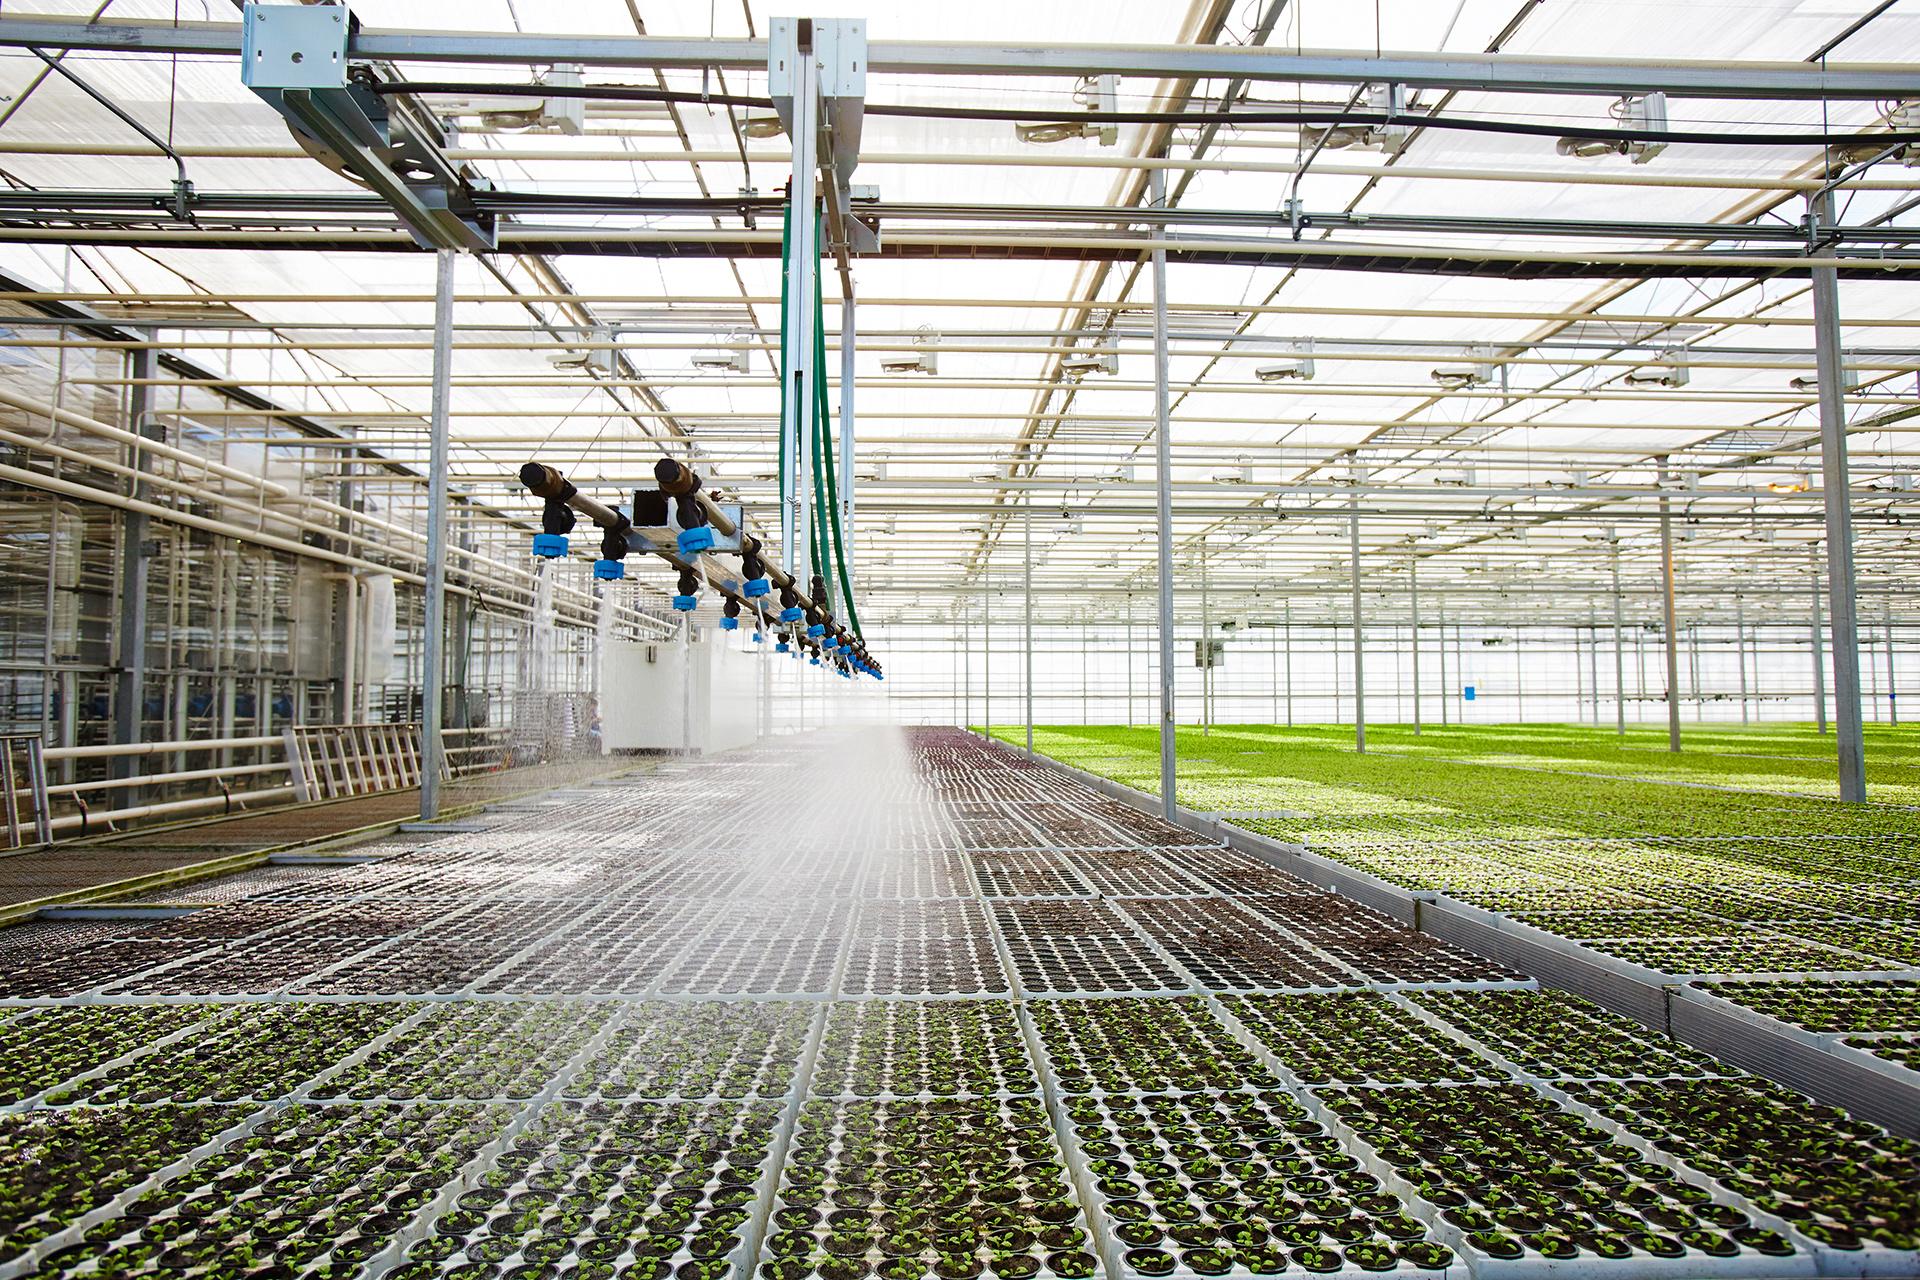
Mashine maalum ya kukuza miche iliyowekwa ndani ya hema la mazao zilitumika kuandaa na kuweka mazingira bora ya kuotesha mbegu, vifaa hivi vya kisasa vinahakikisha miche inakuwa kwa haraka afya bora na kuongeza tija ya kilimo cha kisasa, kwa kumwagilia maji ya kunyunyiza na hivyo kuongeza unyevunyevu kwa ustawi bora wa mbegu hizo.